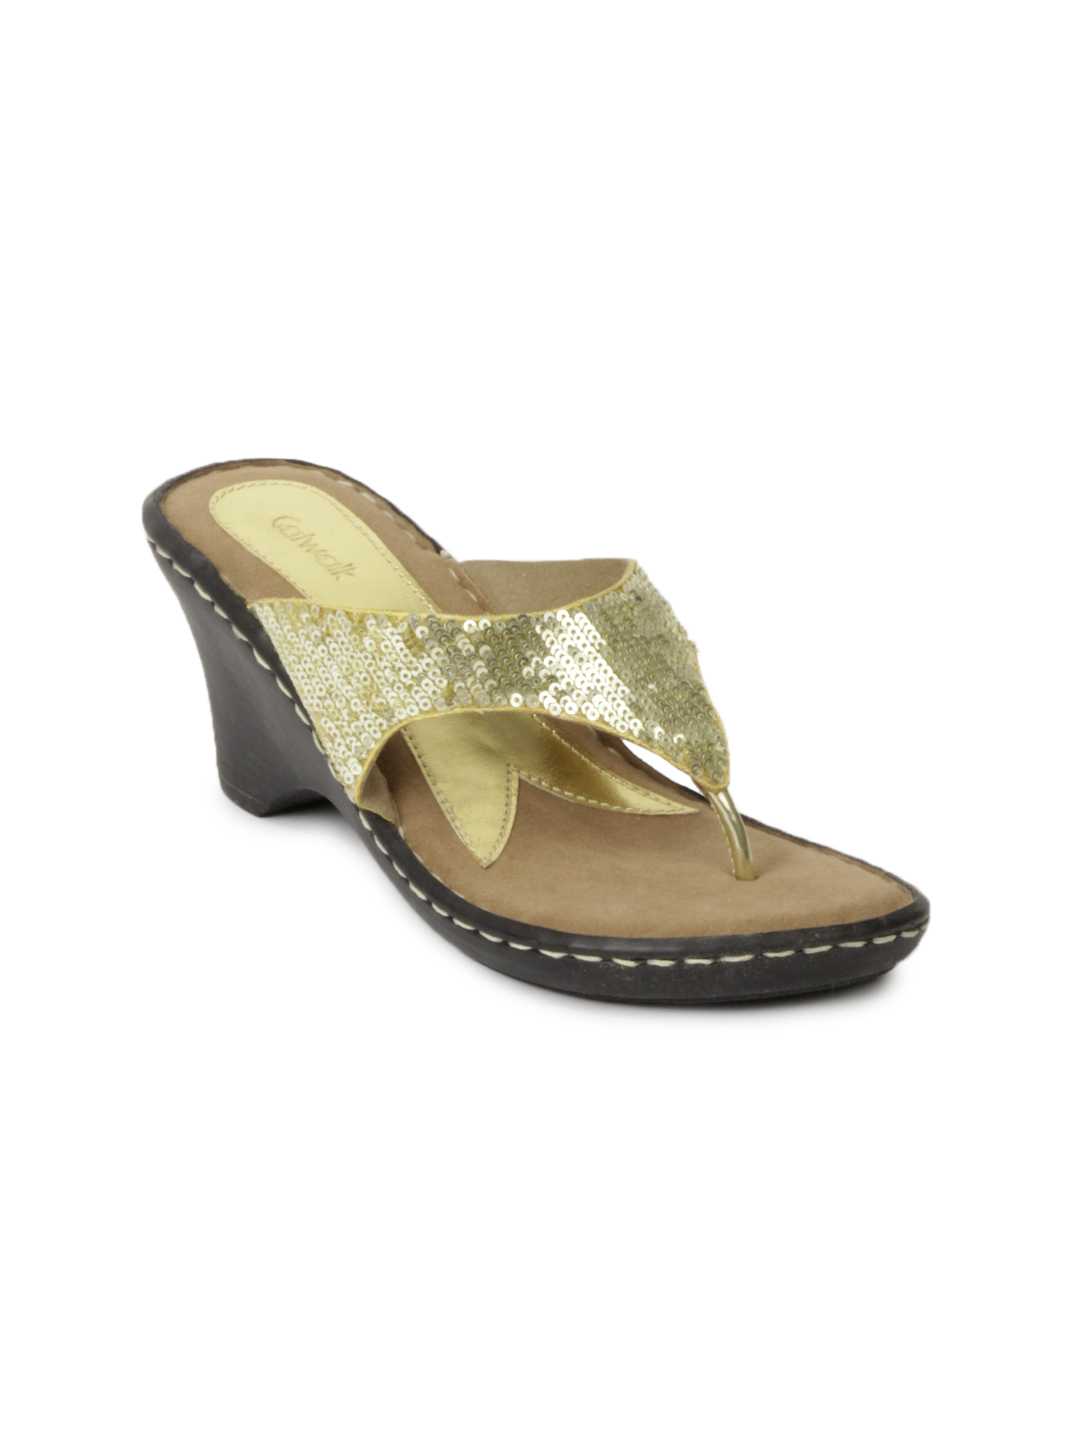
Catwalk Women Gold Heels
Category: Footwear / Shoes / Heels
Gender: Women
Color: Gold
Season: Winter 2015
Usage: Casual